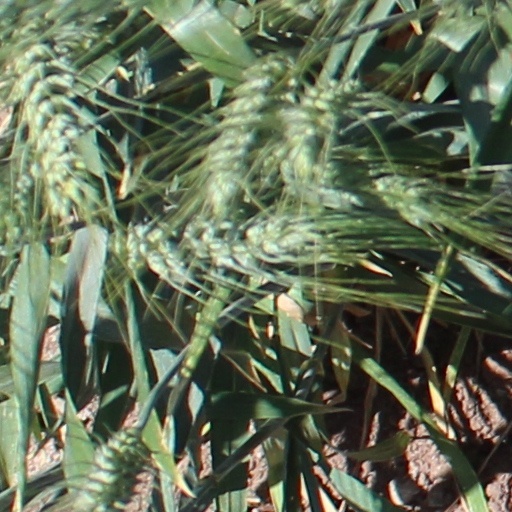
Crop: wheat